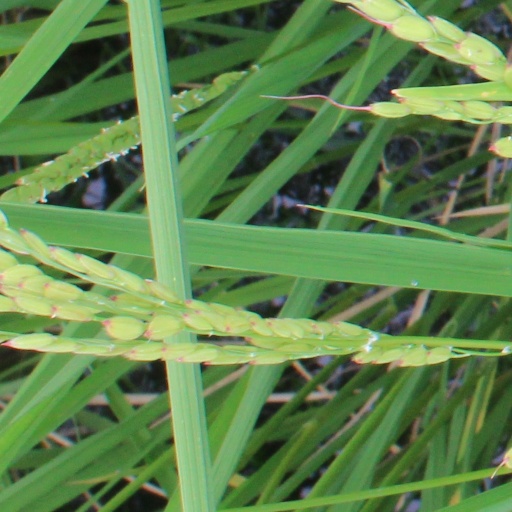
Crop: rice